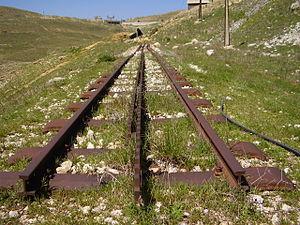
Voie à crémaillère sur la ligne ferroviaire Beyrouth - Damas
Cet article contient la liste des chemins de fer à crémaillère du monde.
Au Liban, le transport ferroviaire a cessé toute fonction depuis le milieu des années 1990 en raison des dégradations subies pendant la guerre civile libanaise, qui n'ont jamais été réparées depuis.